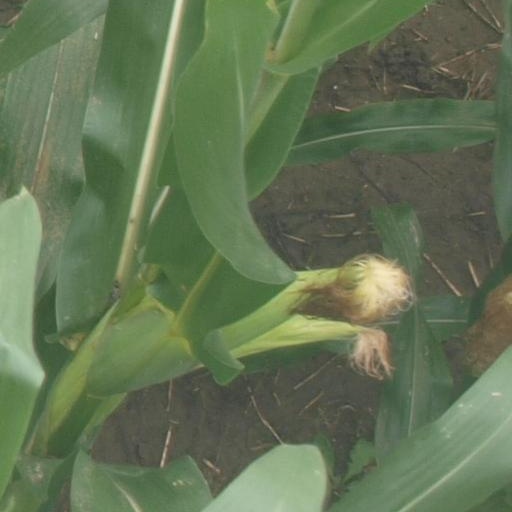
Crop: maize; corn